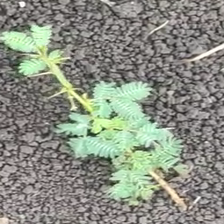
Weed species: Dwarf_cassia_(Chamaecrista pumila)